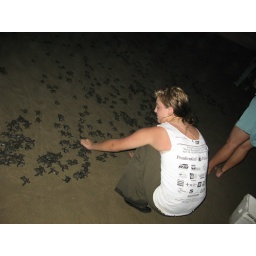
OCT '08. A week at on the beach in Mexico rescuing turtles with my nieces and their parents.